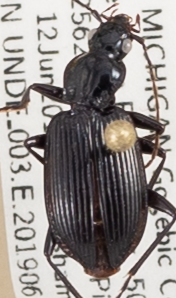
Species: Platynus decentis
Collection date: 2019-06-12
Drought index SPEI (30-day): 1.594
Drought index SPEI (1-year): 2.09
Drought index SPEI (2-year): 2.09